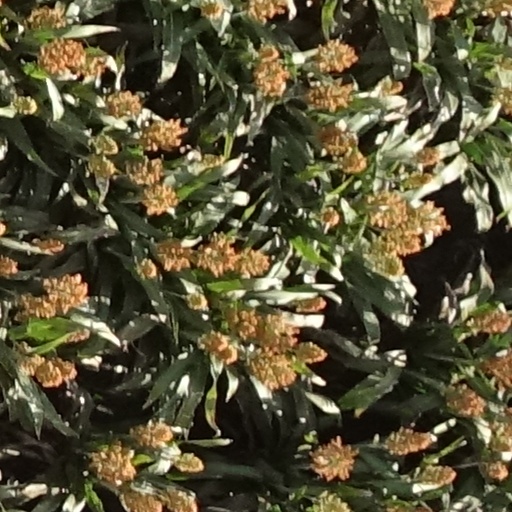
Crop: sorghum